Geoffrey Leonard Matthews

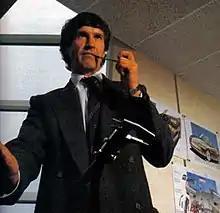
Geoff Matthews 1988

Geoffrey Leonard Matthews (widely known as Geoff Matthews) (September 1946 – 24 January 2015) was an English car designer who designed cars for manufacturers, including Chrysler, Talbot and Citroën.